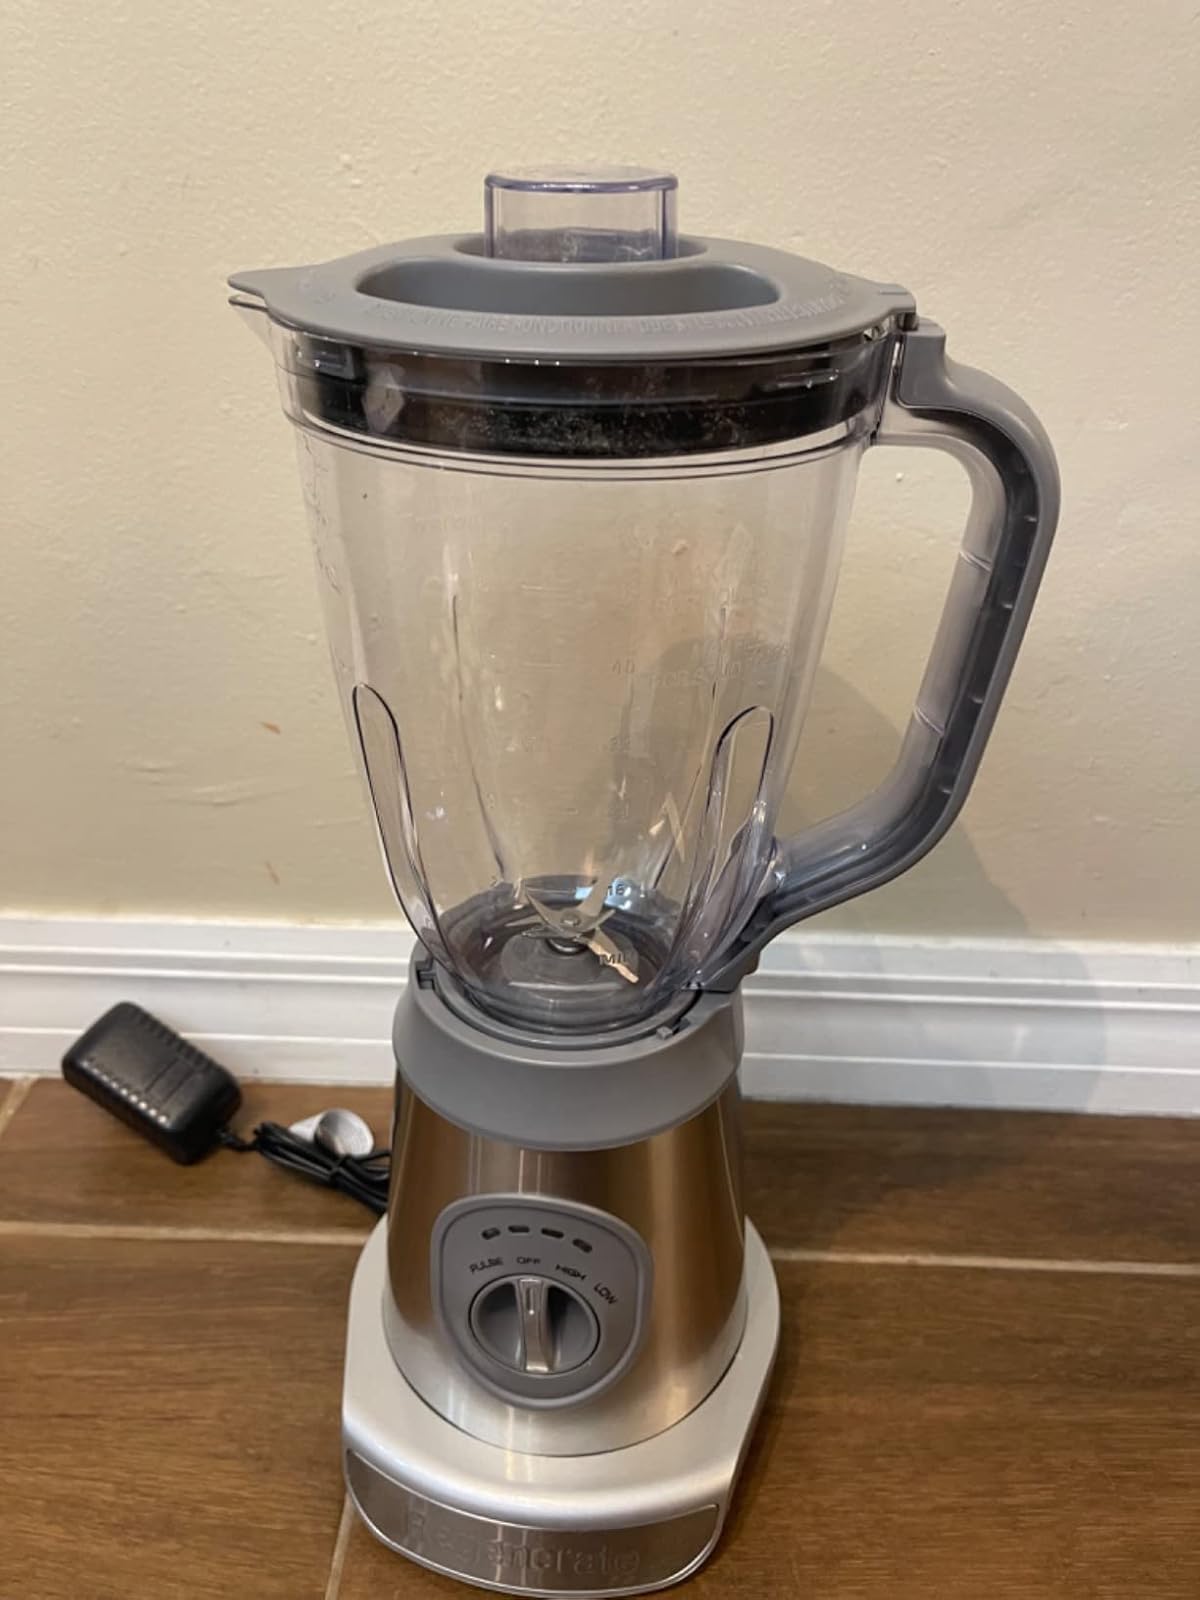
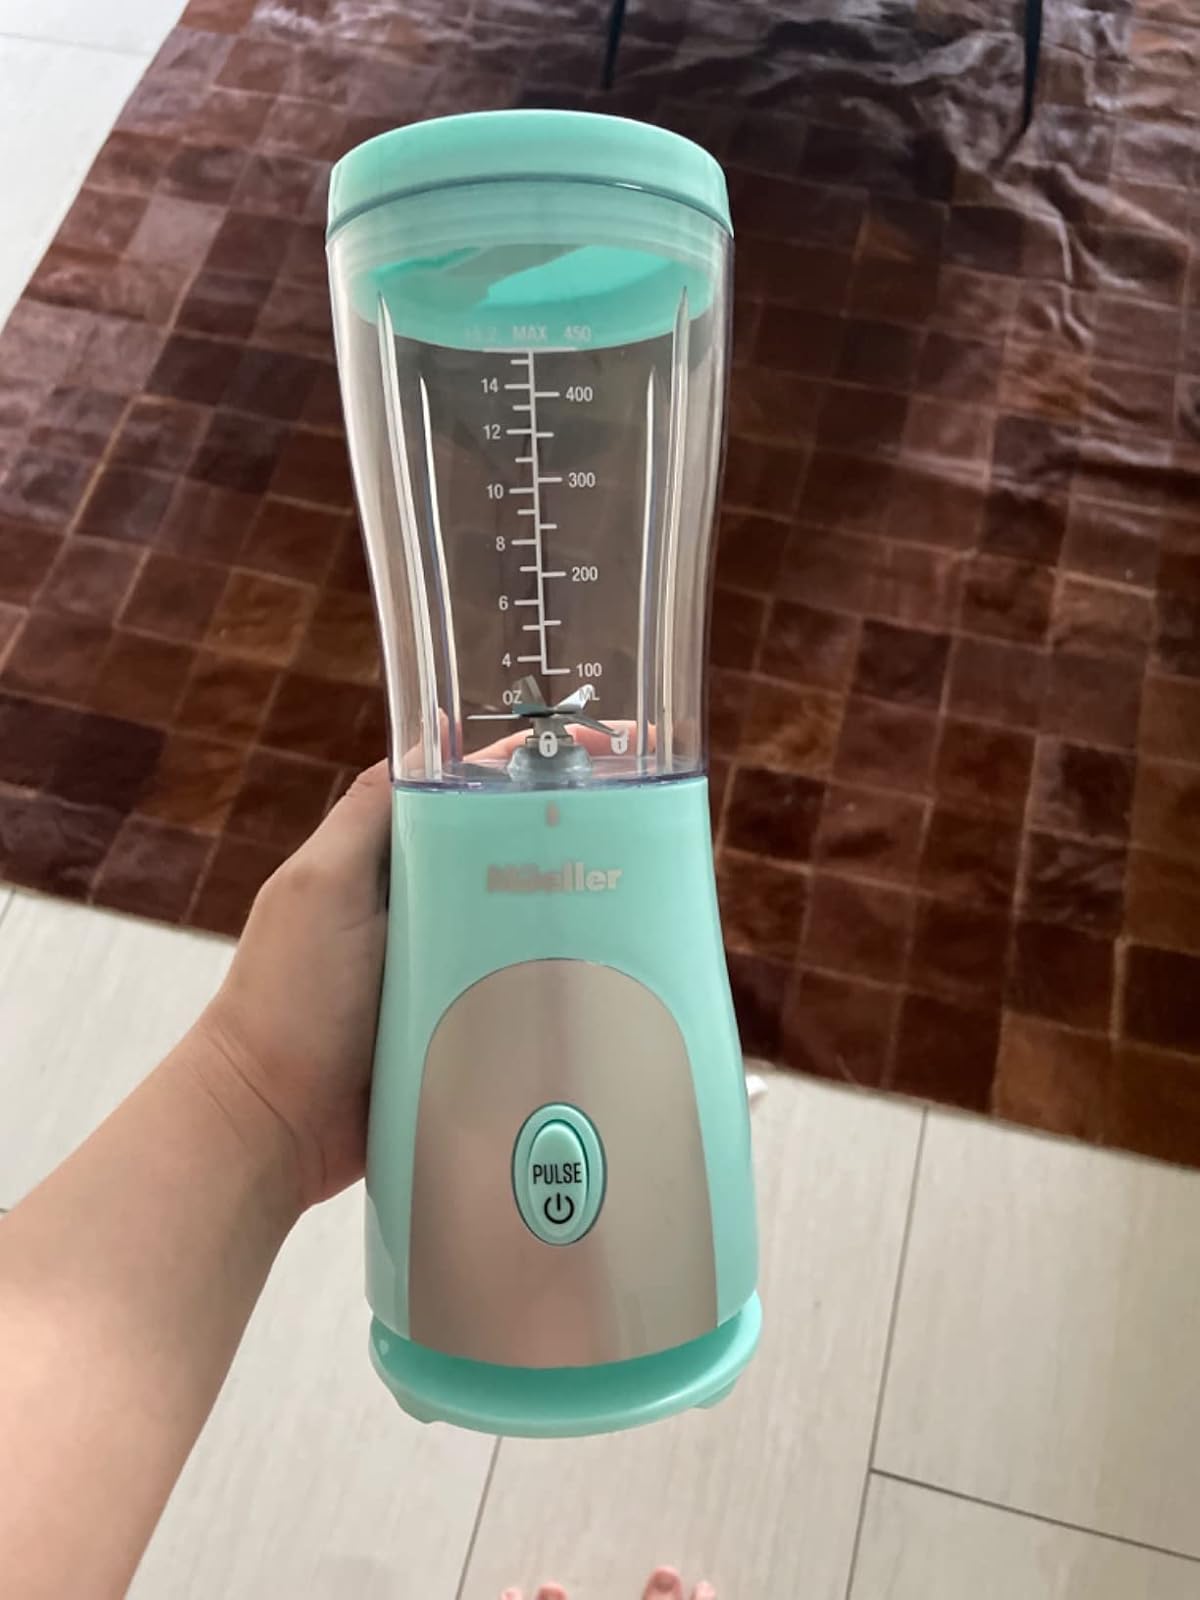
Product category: items_blender
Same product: no